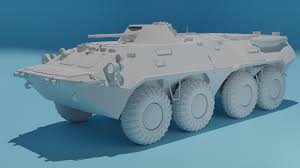
Label: BTR